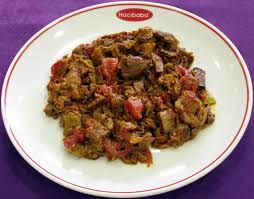
Yemek: et_sote